Montreal campaign

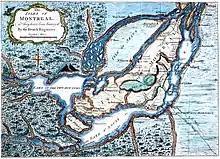
A map of the Hochelaga Archipelago as surveyed by French engineers in 1761

After his defeat, Lévis arrived at Montréal where he conferred with the Governor Marquis de Vaudreuil on future operations. Both exerted themselves for the defence of their colony that would see honour fulfilled despite the odds. Lévis was optimistic when he received news from a French fleet who had sailed from France for Québec on April 15. He soon learned however that this fleet had been intercepted by a Royal Navy blockading squadron off France with a number of ships captured along with the loss of some 500 soldiers. A few ships did get through and proceeded up the Saint Lawrence where they had taken shelter in the Restigouche River by the end of May. They were unable to leave due to the Royal Naval blockade of the Saint Lawrence and so the trapped French ships were then defeated in the Battle of Restigouche in July.